Le Rappel

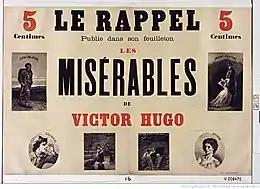

During the early years of the French Third Republic, Le Rappel emerged as one of the leading voices of radical republicanism. It was notable for its opposition to authoritarianism, particularly under Napoleon III, and for its outspoken stance on human rights abuses occurring across Europe. Its editorial line frequently drew criticism from the government for its uncompromising political engagement.